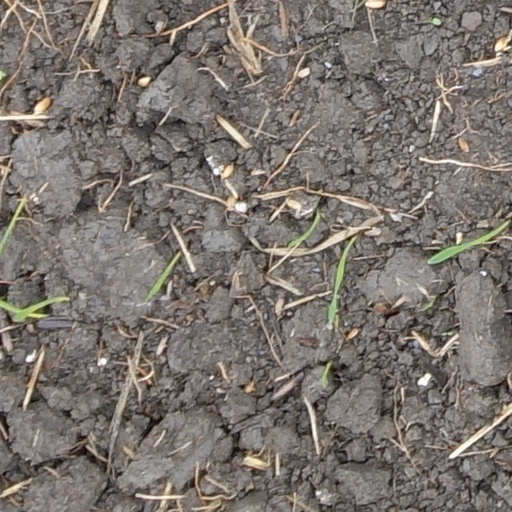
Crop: wheat